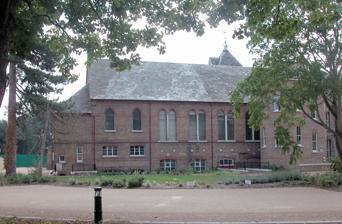
Building: Normansfield Theatre
Country: United Kingdom
Year built: 1879
Theatre building in Teddington, England Normansfield Theatre exterior Stage of the theatre The Normansfield Theatre is a Victorian era building in Teddington , England. The theatre is on the site of Normansfield Hospital , which was a self-sufficient Victorian hospital complex run by Dr. John Langdon Down . The hospital was where he conducted the pioneering research into the syndrome now known as Down Syndrome . The theatre was constructed in 1877 and completed in 1879 for the use of the patients. The theatre is held in care by the Langdon Down Centre Trust. It hosts productions by many different groups, including West London amateur opera company Richmond Opera (formerly Isleworth Baroque ). Work on restoring the previously derelict Grade II* listed building began in 2010. It has now been converted for residential use and the former hospital workshops have been re-developed as social housing. The building has been removed from English Heritage's At Risk register. It is a popular filming location. It appeared in the Agatha Christie's Poirot episodes " The Tragedy at Marsdon Manor ," " The Case of the Missing Will ," " Double Sin ," and " After the Funeral ." It was also used in Dorian Gray (2009), the ITV series Downton Abbey , and the Netflix series Bridgerton References